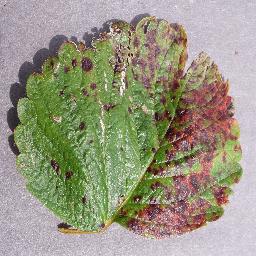
Label: Strawberry___Leaf_scorch